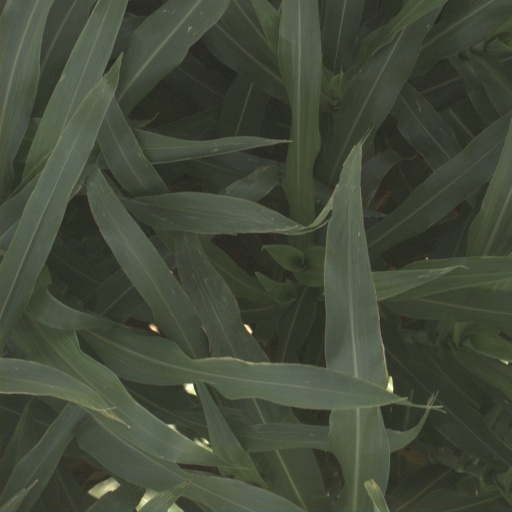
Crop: sorghum